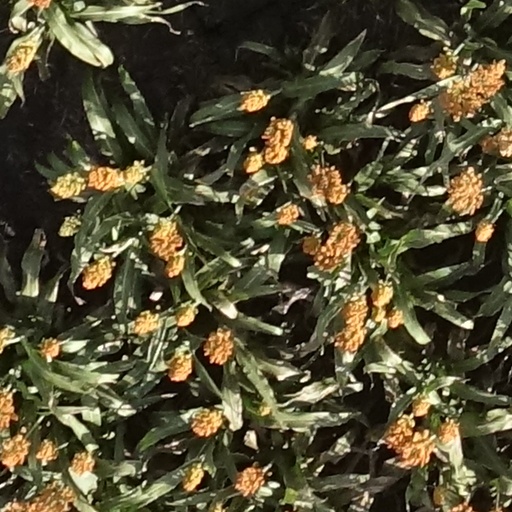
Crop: sorghum